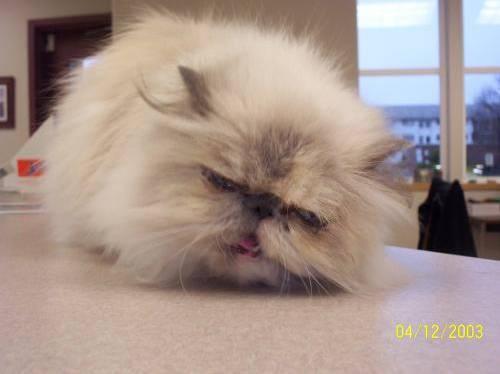
cat